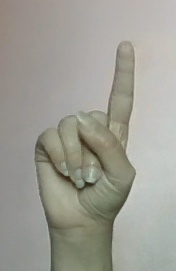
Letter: bb